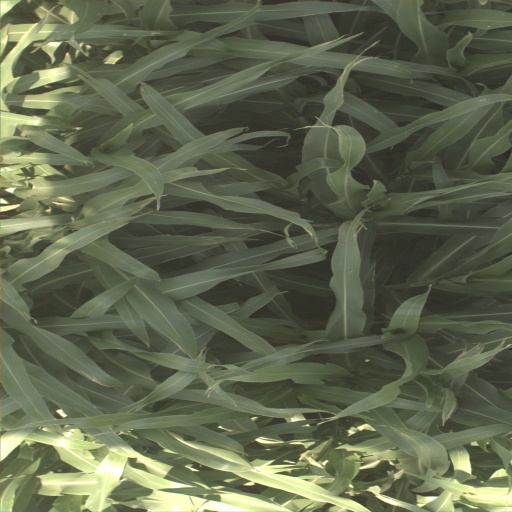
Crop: sorghum